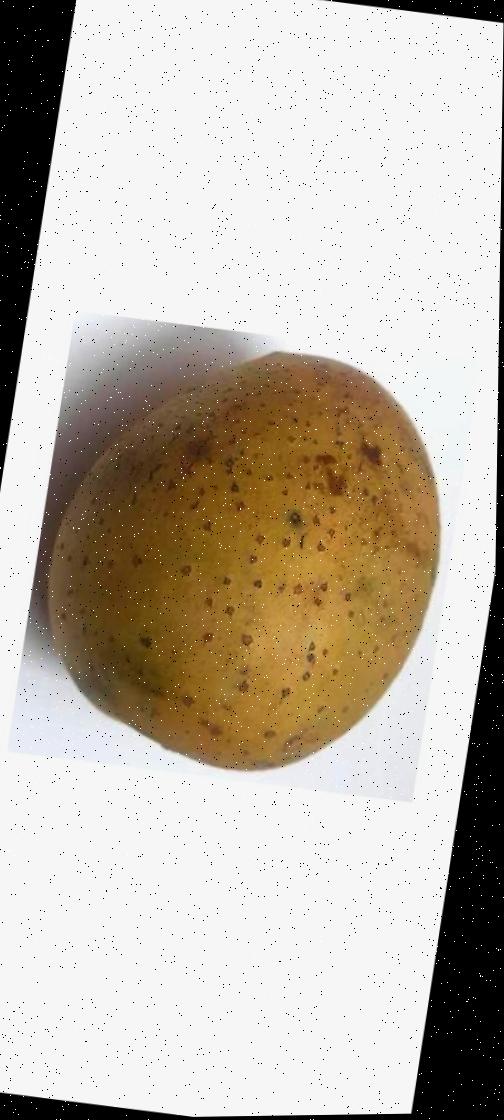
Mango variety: Gourmoti